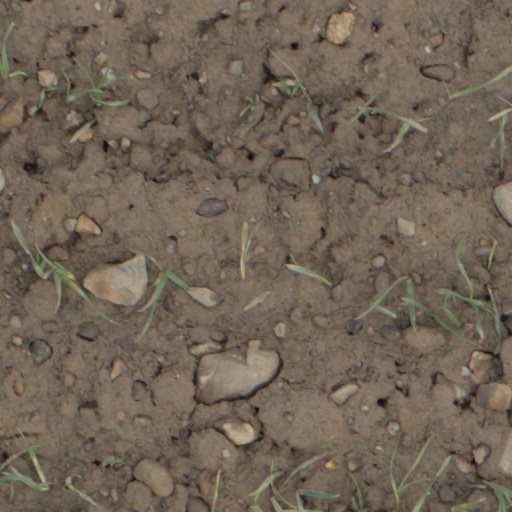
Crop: wheat